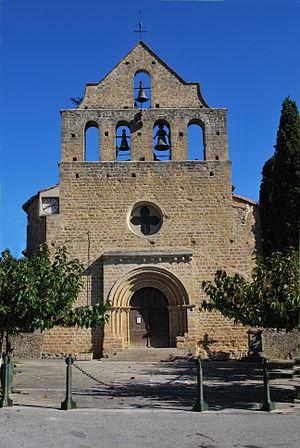
Façade avec son clocher peigne du 14e siècle. Le portail est surmontée d'une haute muraille réalisée aprés la guerre des Albigeois
Bages
Teilhet est une commune française, située dans le département de l'Ariège en région Occitanie.